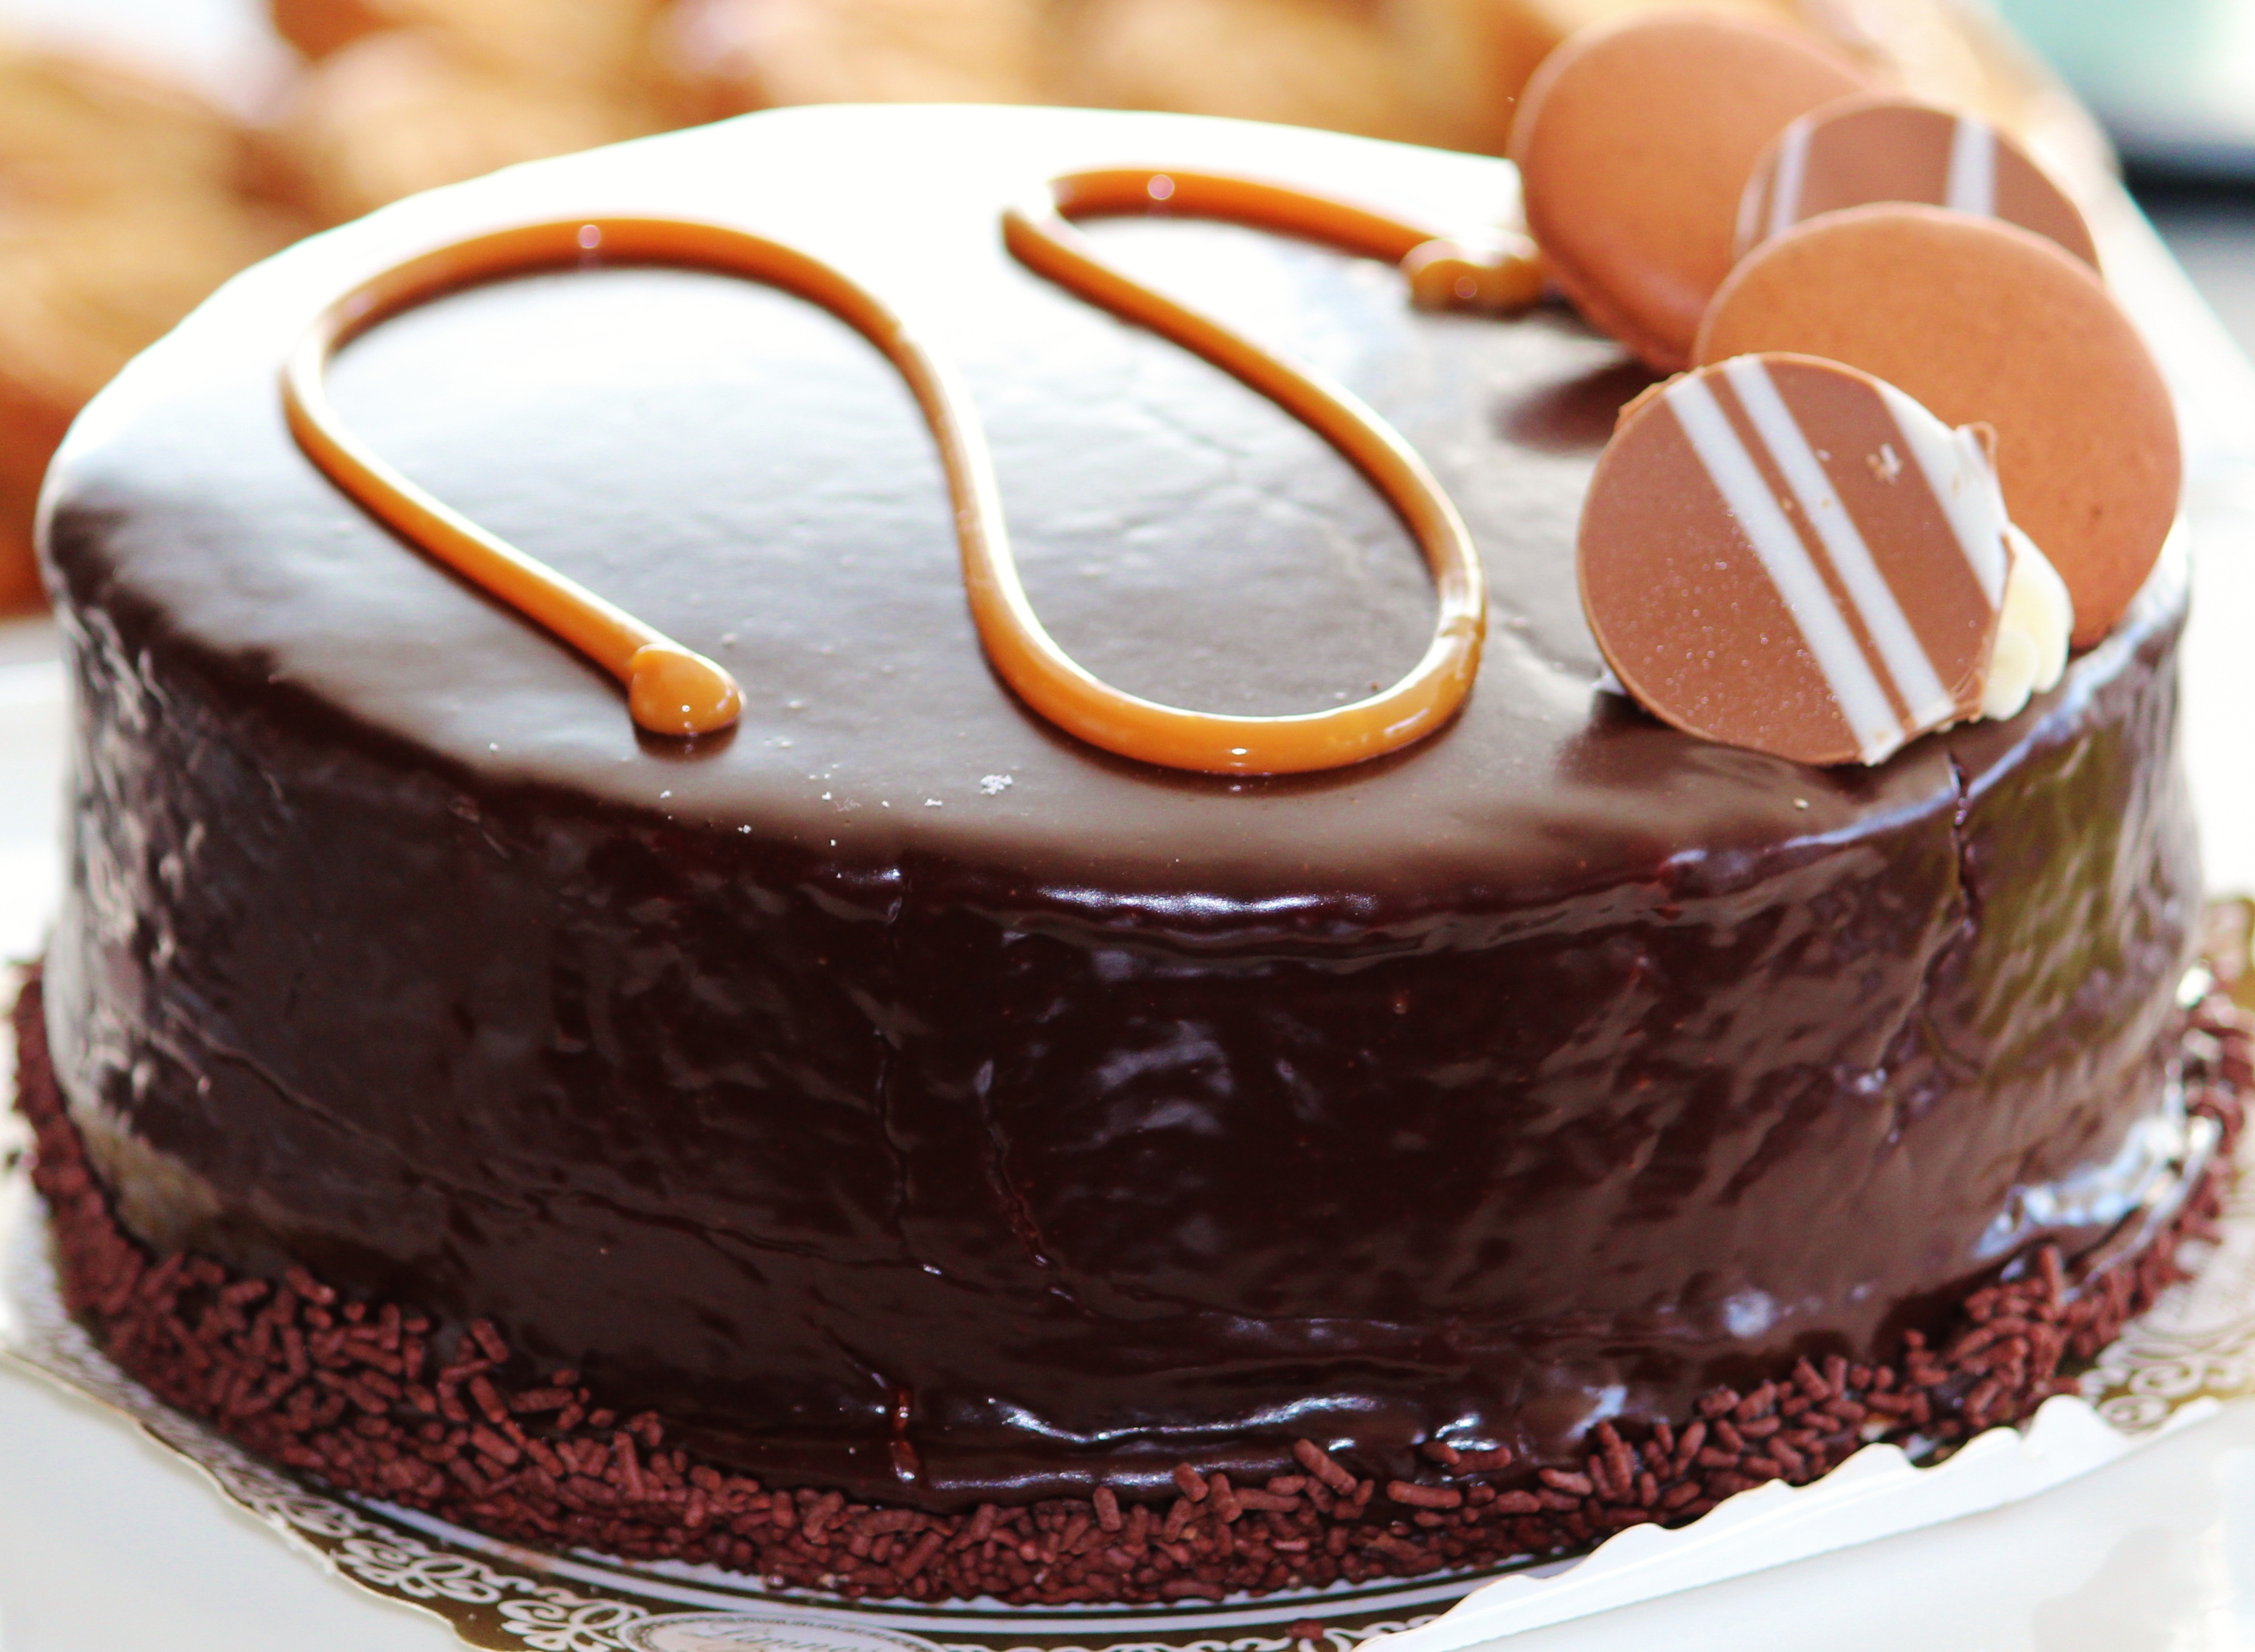
sweet, dark, food, brown, chocolate, dessert, cake, chocolate cake, icing, baked goods, brown chocolate, torte, buttercream, ganache, chocolate truffle, sachertorte